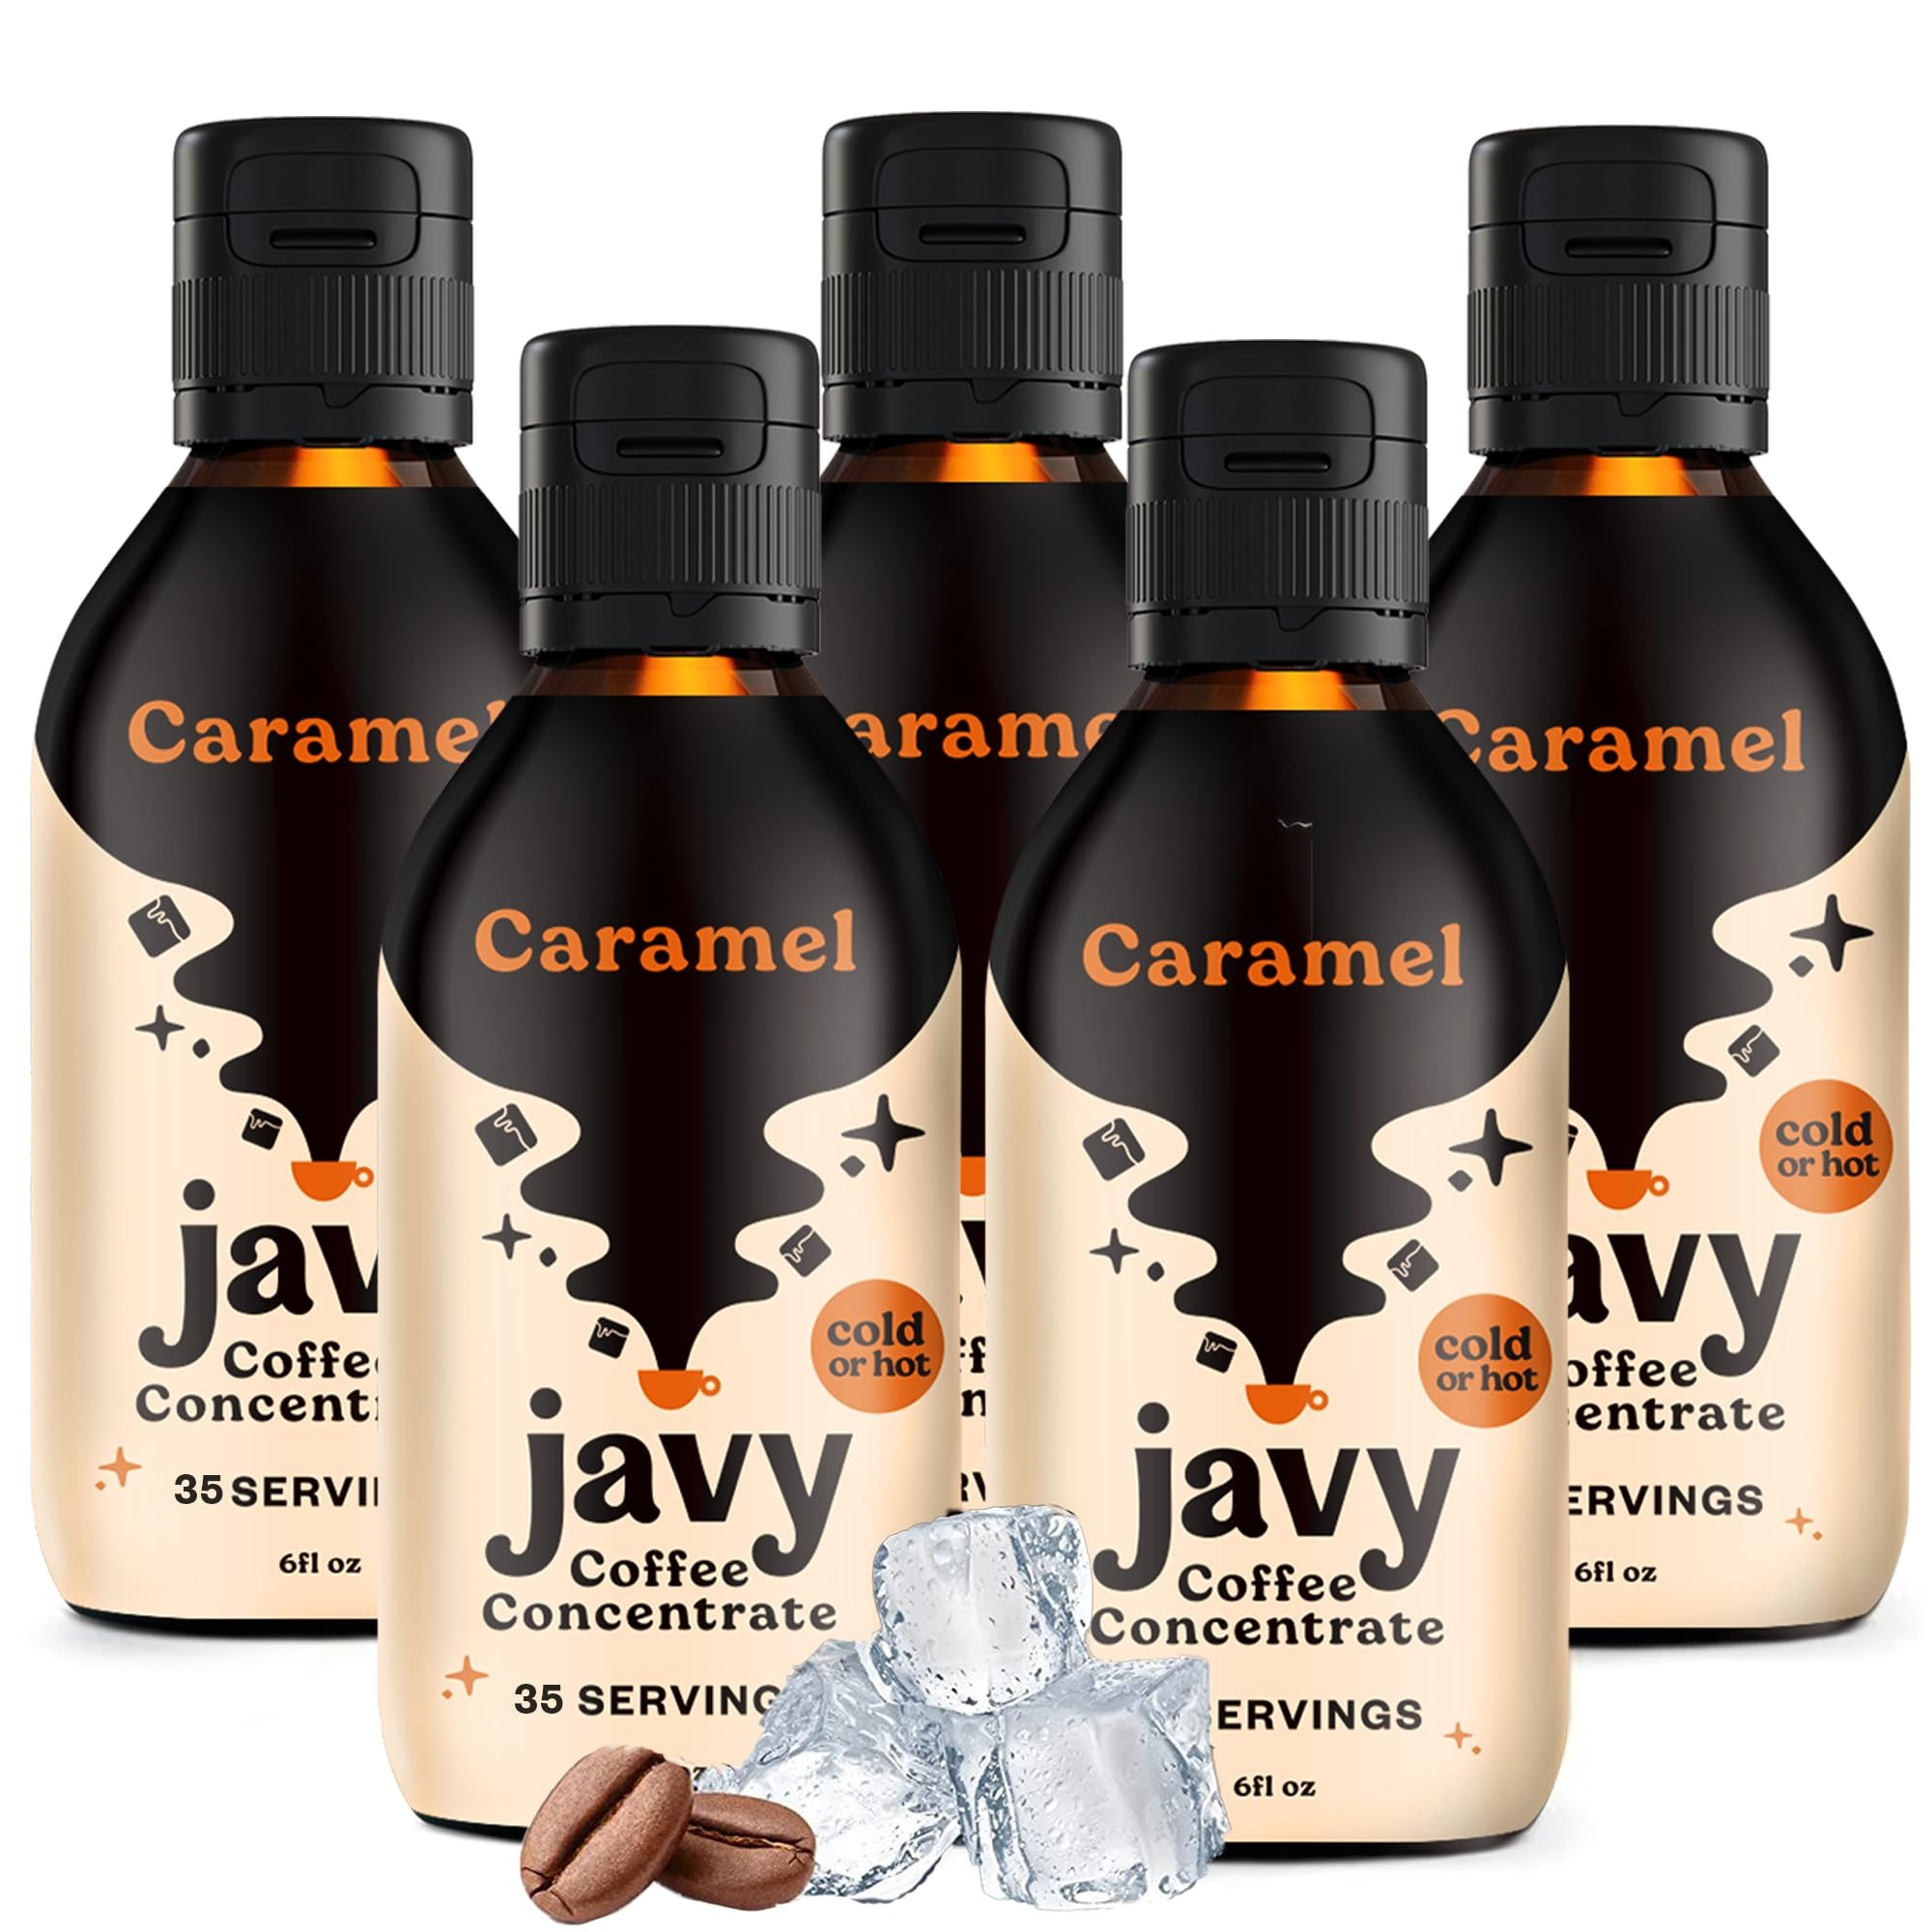
Item Name: Javvy Coffee Concentrate - Cold Brew Coffee, Perfect for Hot or Iced Instant Coffees, Hot Drinks, Cold Brew Concentrate, 5 Pack - Caramel
Bullet Point 1: Premium Arabica Coffee – Our Coffee Concentrates are made with 100% natural arabica coffee that is ethically and sustainably sourced from farms all over the world. Each sip promises the experience of freshly brewed ice or hot coffee, without any bitterness or acidic aftertaste. Enjoy the taste of pure, ultra-smooth coffee in every sip!
Bullet Point 2: Quality Ingredients – Indulge in a healthier coffee experience with our thoughtfully crafted coffee concentrates, a delicious alternative to conventional coffee shop beverages. Our concentrates are brewed using premium Arabica beans, purified water, and natural flavors—free from sugar, artificial additives, fillers, and preservatives.
Bullet Point 3: Customizable Taste – With just a teaspoon, experience the power of 80mg of caffeine, mirroring the strength of a standard cup of coffee, while maintaining a consistent and delightful flavor profile. Select from our five delicious flavors and enjoy them in both iced and hot variations. With Javvy Coffee, the possibilities are endless. From cold brews to lattes, cappuccinos, cocktails, and more. Unleash your creativity and customize your coffee experience just the way you like it.
Bullet Point 4: Insane Value – Each bottle contains up to 35 servings of coffee concentrate which is 3x more servings than our competitors. With Javvy Coffee, you're only spending less than $1/cup meaning you get to enjoy premium specialty coffee every day without breaking the bank!
Bullet Point 5: Amazing Customer Service – We are confident you will enjoy our 100% natural coffee concentrate. If you encounter any concerns or have any inquiries, please reach out to us, and we promise to resolve any issue promptly and completely, ensuring your satisfaction every time.
Value: 30.0
Unit: Fl Oz

Price: 43.95